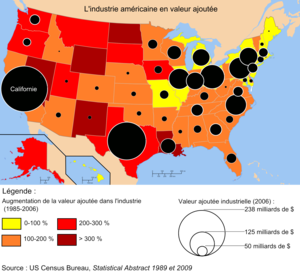
Carte de la valeur ajoutée industrielle en 2006. Source
La Californie est un État des États-Unis qui fait partie de la région de la Sun Belt dans l’Ouest américain. La Californie est l'État le plus peuplé du pays. Il est situé sur la côte ouest et bordé au sud par le désert de Sonora, à l'est par le Grand Bassin des États-Unis et au nord par les monts Klamath. La façade océanique suit entièrement le relief des chaînes côtières du Pacifique au-delà desquelles s'étend la Vallée Centrale sur les contreforts de la Sierra Nevada.
Les États-Unis sont la première puissance économique mondiale.
L'industrie aux États-Unis est un secteur important de l'économie. Les États-Unis occupent la première place mondiale pour la production industrielle en 2004.